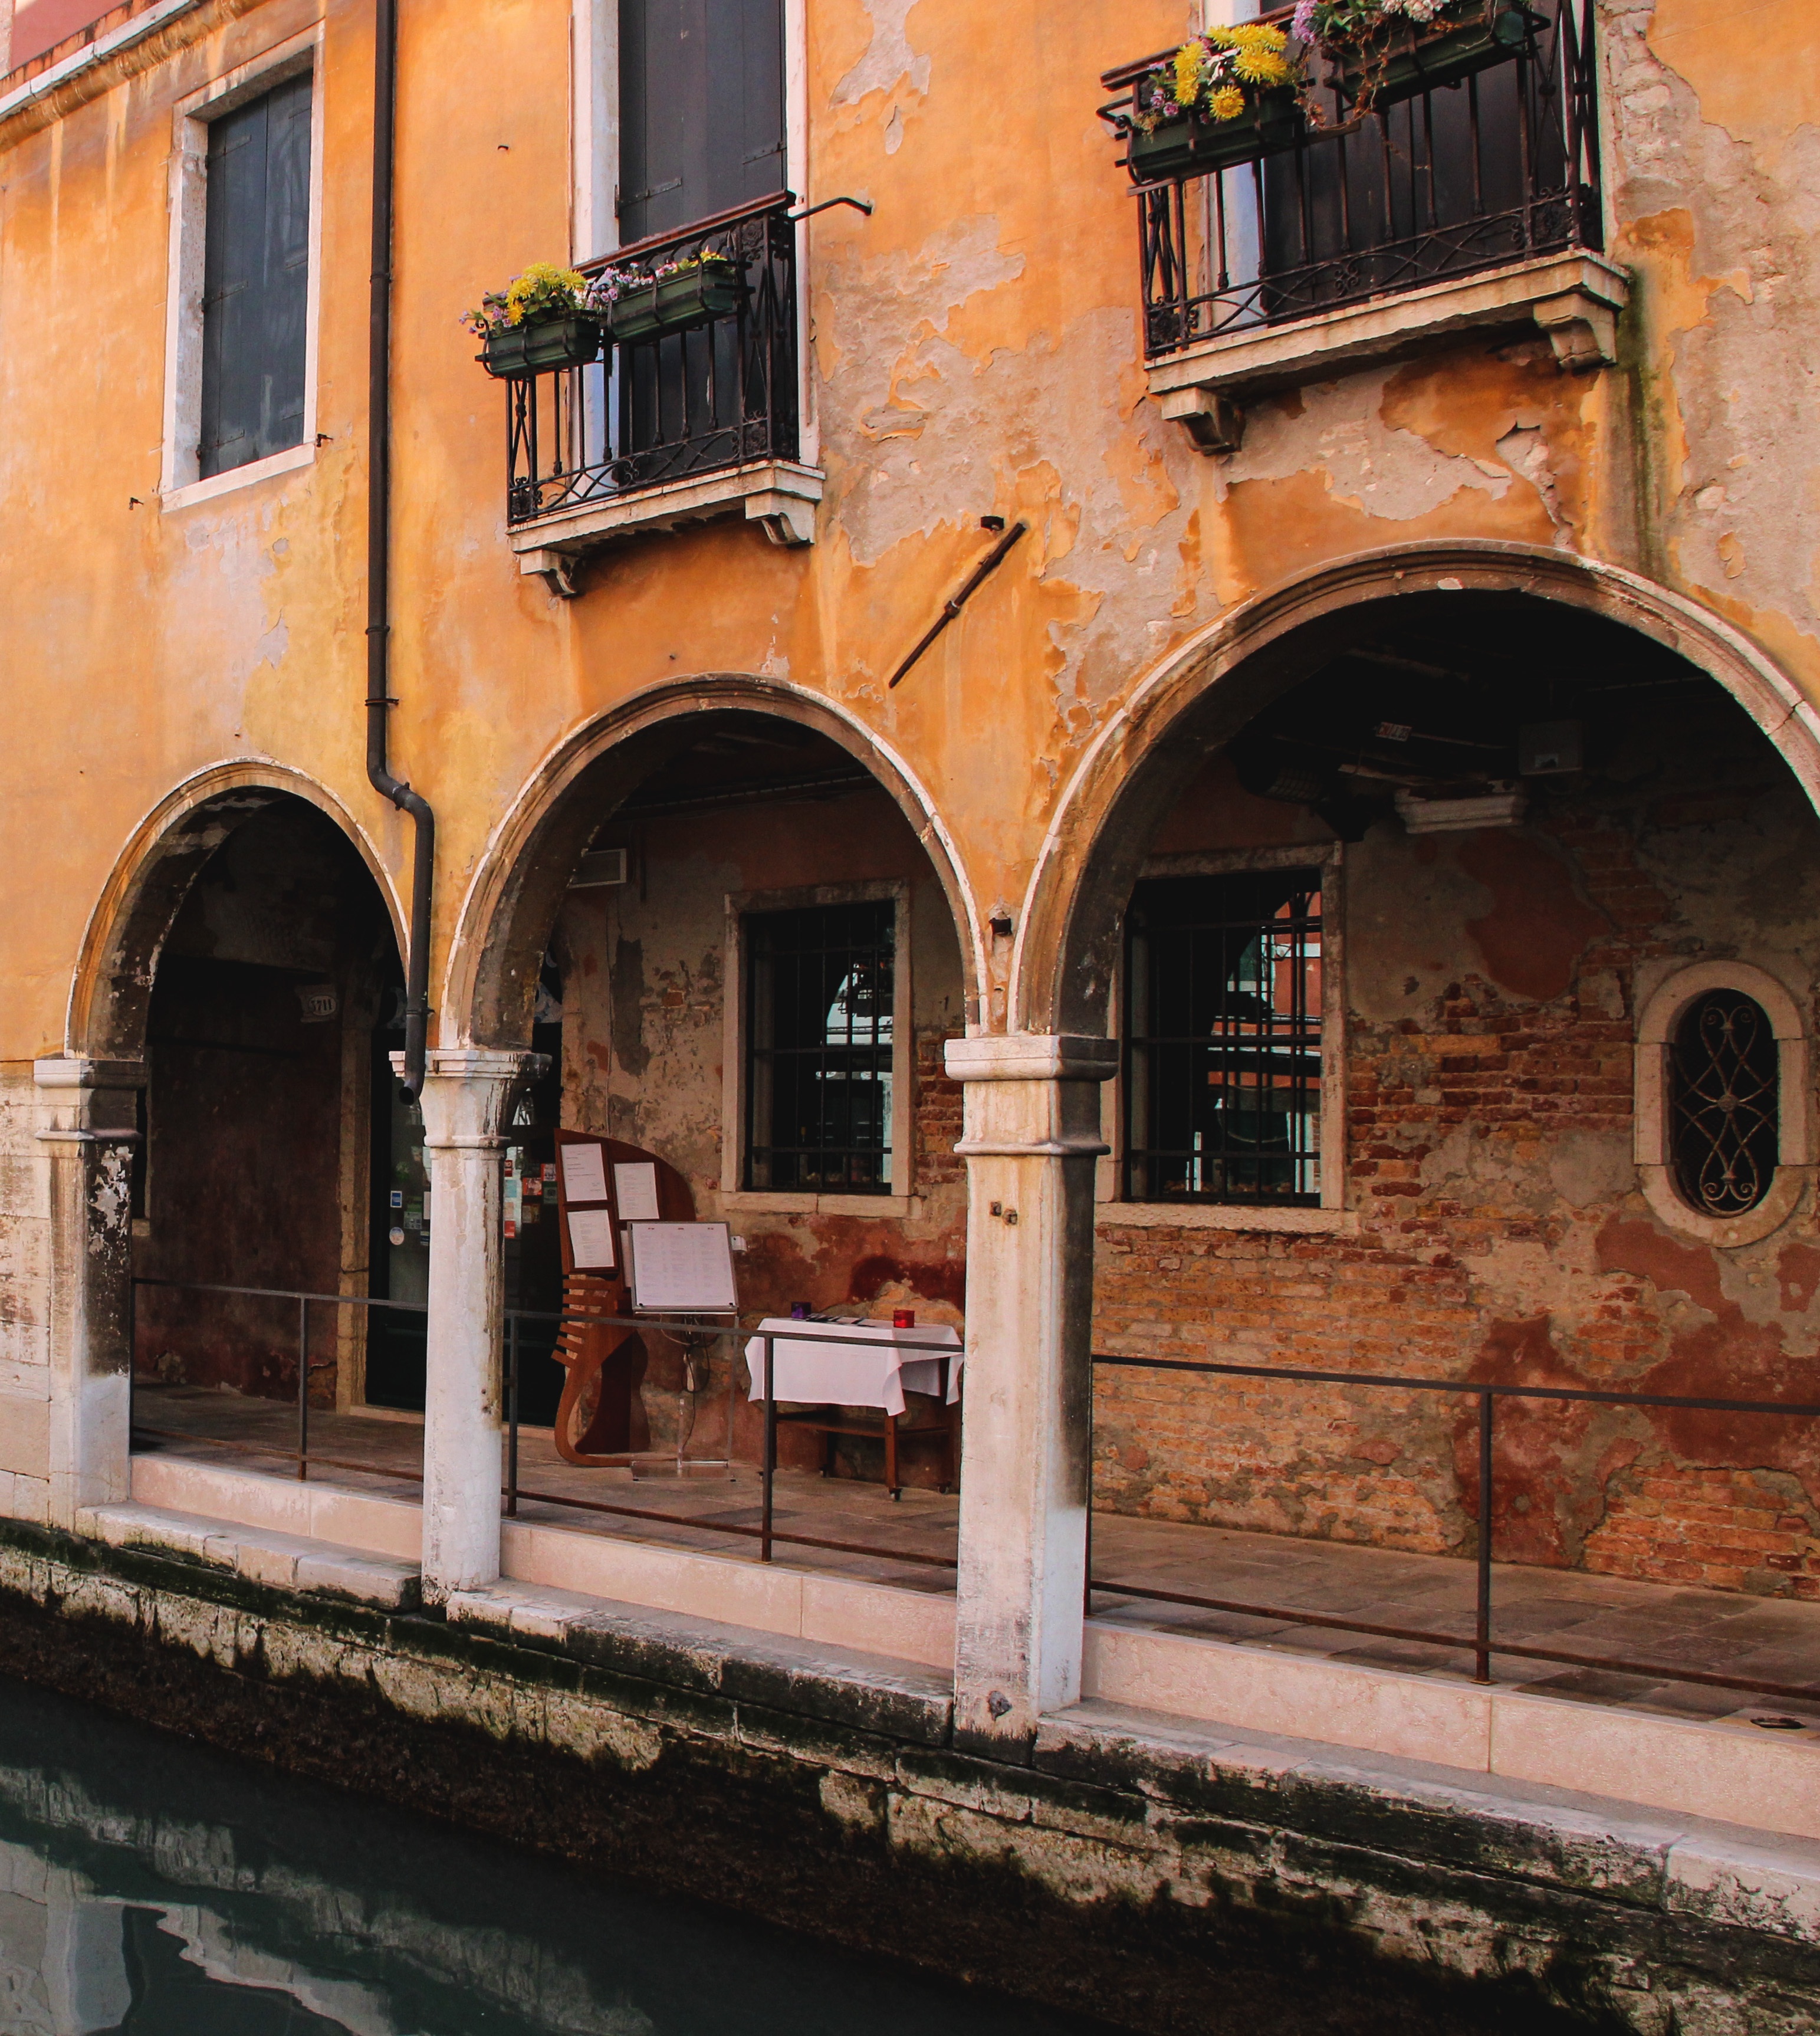
table, architecture, road, street, house, window, town, building, restaurant, old, wall, arch, facade, venice, lonely, brick, history, middle ages, urban area, ancient history, human settlement